Polynucleotide adenylyltransferase

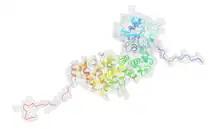
Structure of E. coli poly(A) polymerase based on PDB 3AQN. Missing segments were reconstructed using MODELLER. Rendered using ChimeraX.

Thus, the two substrates of this enzyme are ATP and RNA, whereas its two products are pyrophosphate and RNA with an extra adenosine nucleotide at its 3' end.